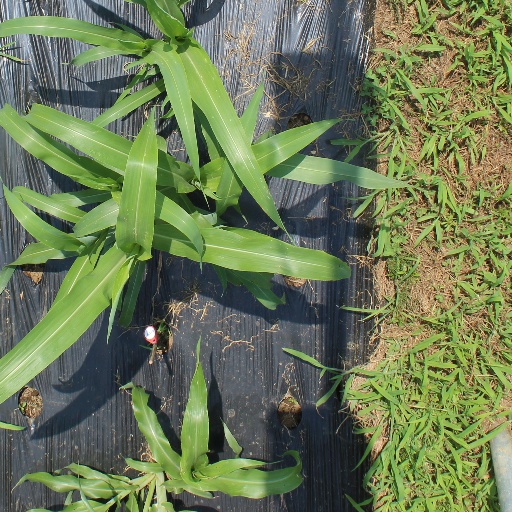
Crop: sorghum